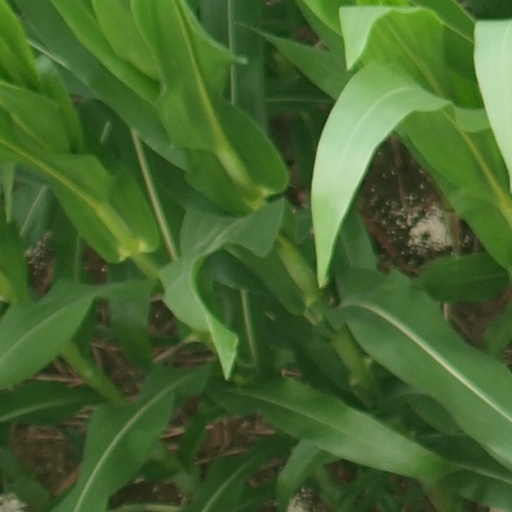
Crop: maize; corn